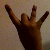
The image shows a hand gesture representing the number 8 in Indian Sign Language.